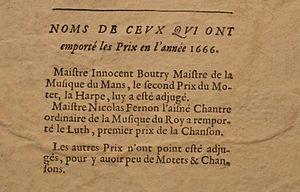
Un extrait de l'affiche du Puy d'Evreux de 1667 (AD Eure
Innocent Boutry est un maître de chapelle français, actif dans plusieurs villes entre 1657 et 1680 et notamment au Mans.
Le Puy de musique d’Évreux est un concours de composition qui s’est tenu annuellement à Évreux depuis 1575 jusqu’à la fin du XVIIᵉ siècle, au moins.